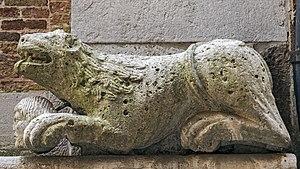
L'église San Polo est une église catholique de Venise, en Italie.